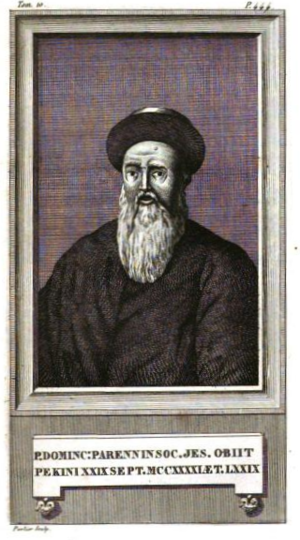
Dominique Parrenin, né le 1ᵉʳ septembre 1665 au Russey et mort le 29 septembre 1741 à Pékin, est un prêtre jésuite et géographe français, missionnaire en Chine, notamment auprès de l'empereur Kangxi. Son nom chinois est 巴多明.